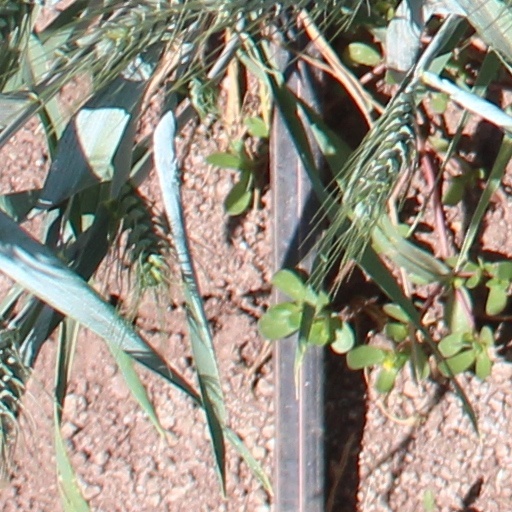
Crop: wheat